Chuuk State

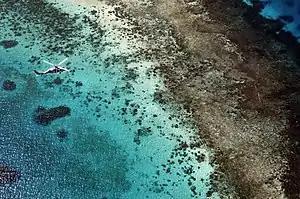
Chuuk State Coast

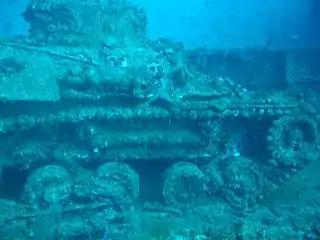
Japanese tank on the Nippo Maru. Sunk during World War II.

To the west is Yap State. To the east are Pohnpei State and Kosrae State is further east.